Nelson M. Holderman

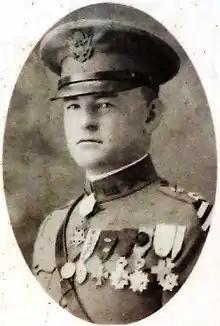

Colonel Nelson Miles Holderman (November 10, 1885 – September 3, 1953) was a United States Army officer, most notable for commanding a rifle company of the Lost Battalion during World War I for which he received the Medal of Honor. He was considered by many to be one of the most decorated American soldiers of the war.